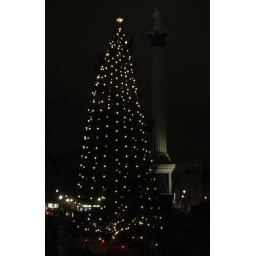
The Christmas tree in Trafalgar Square, Christmas 2006, with Nelson's column in the background.